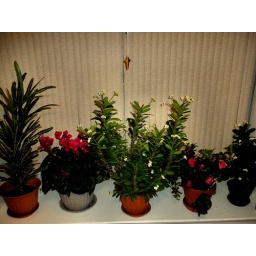
These are in the lage window in the kitchen